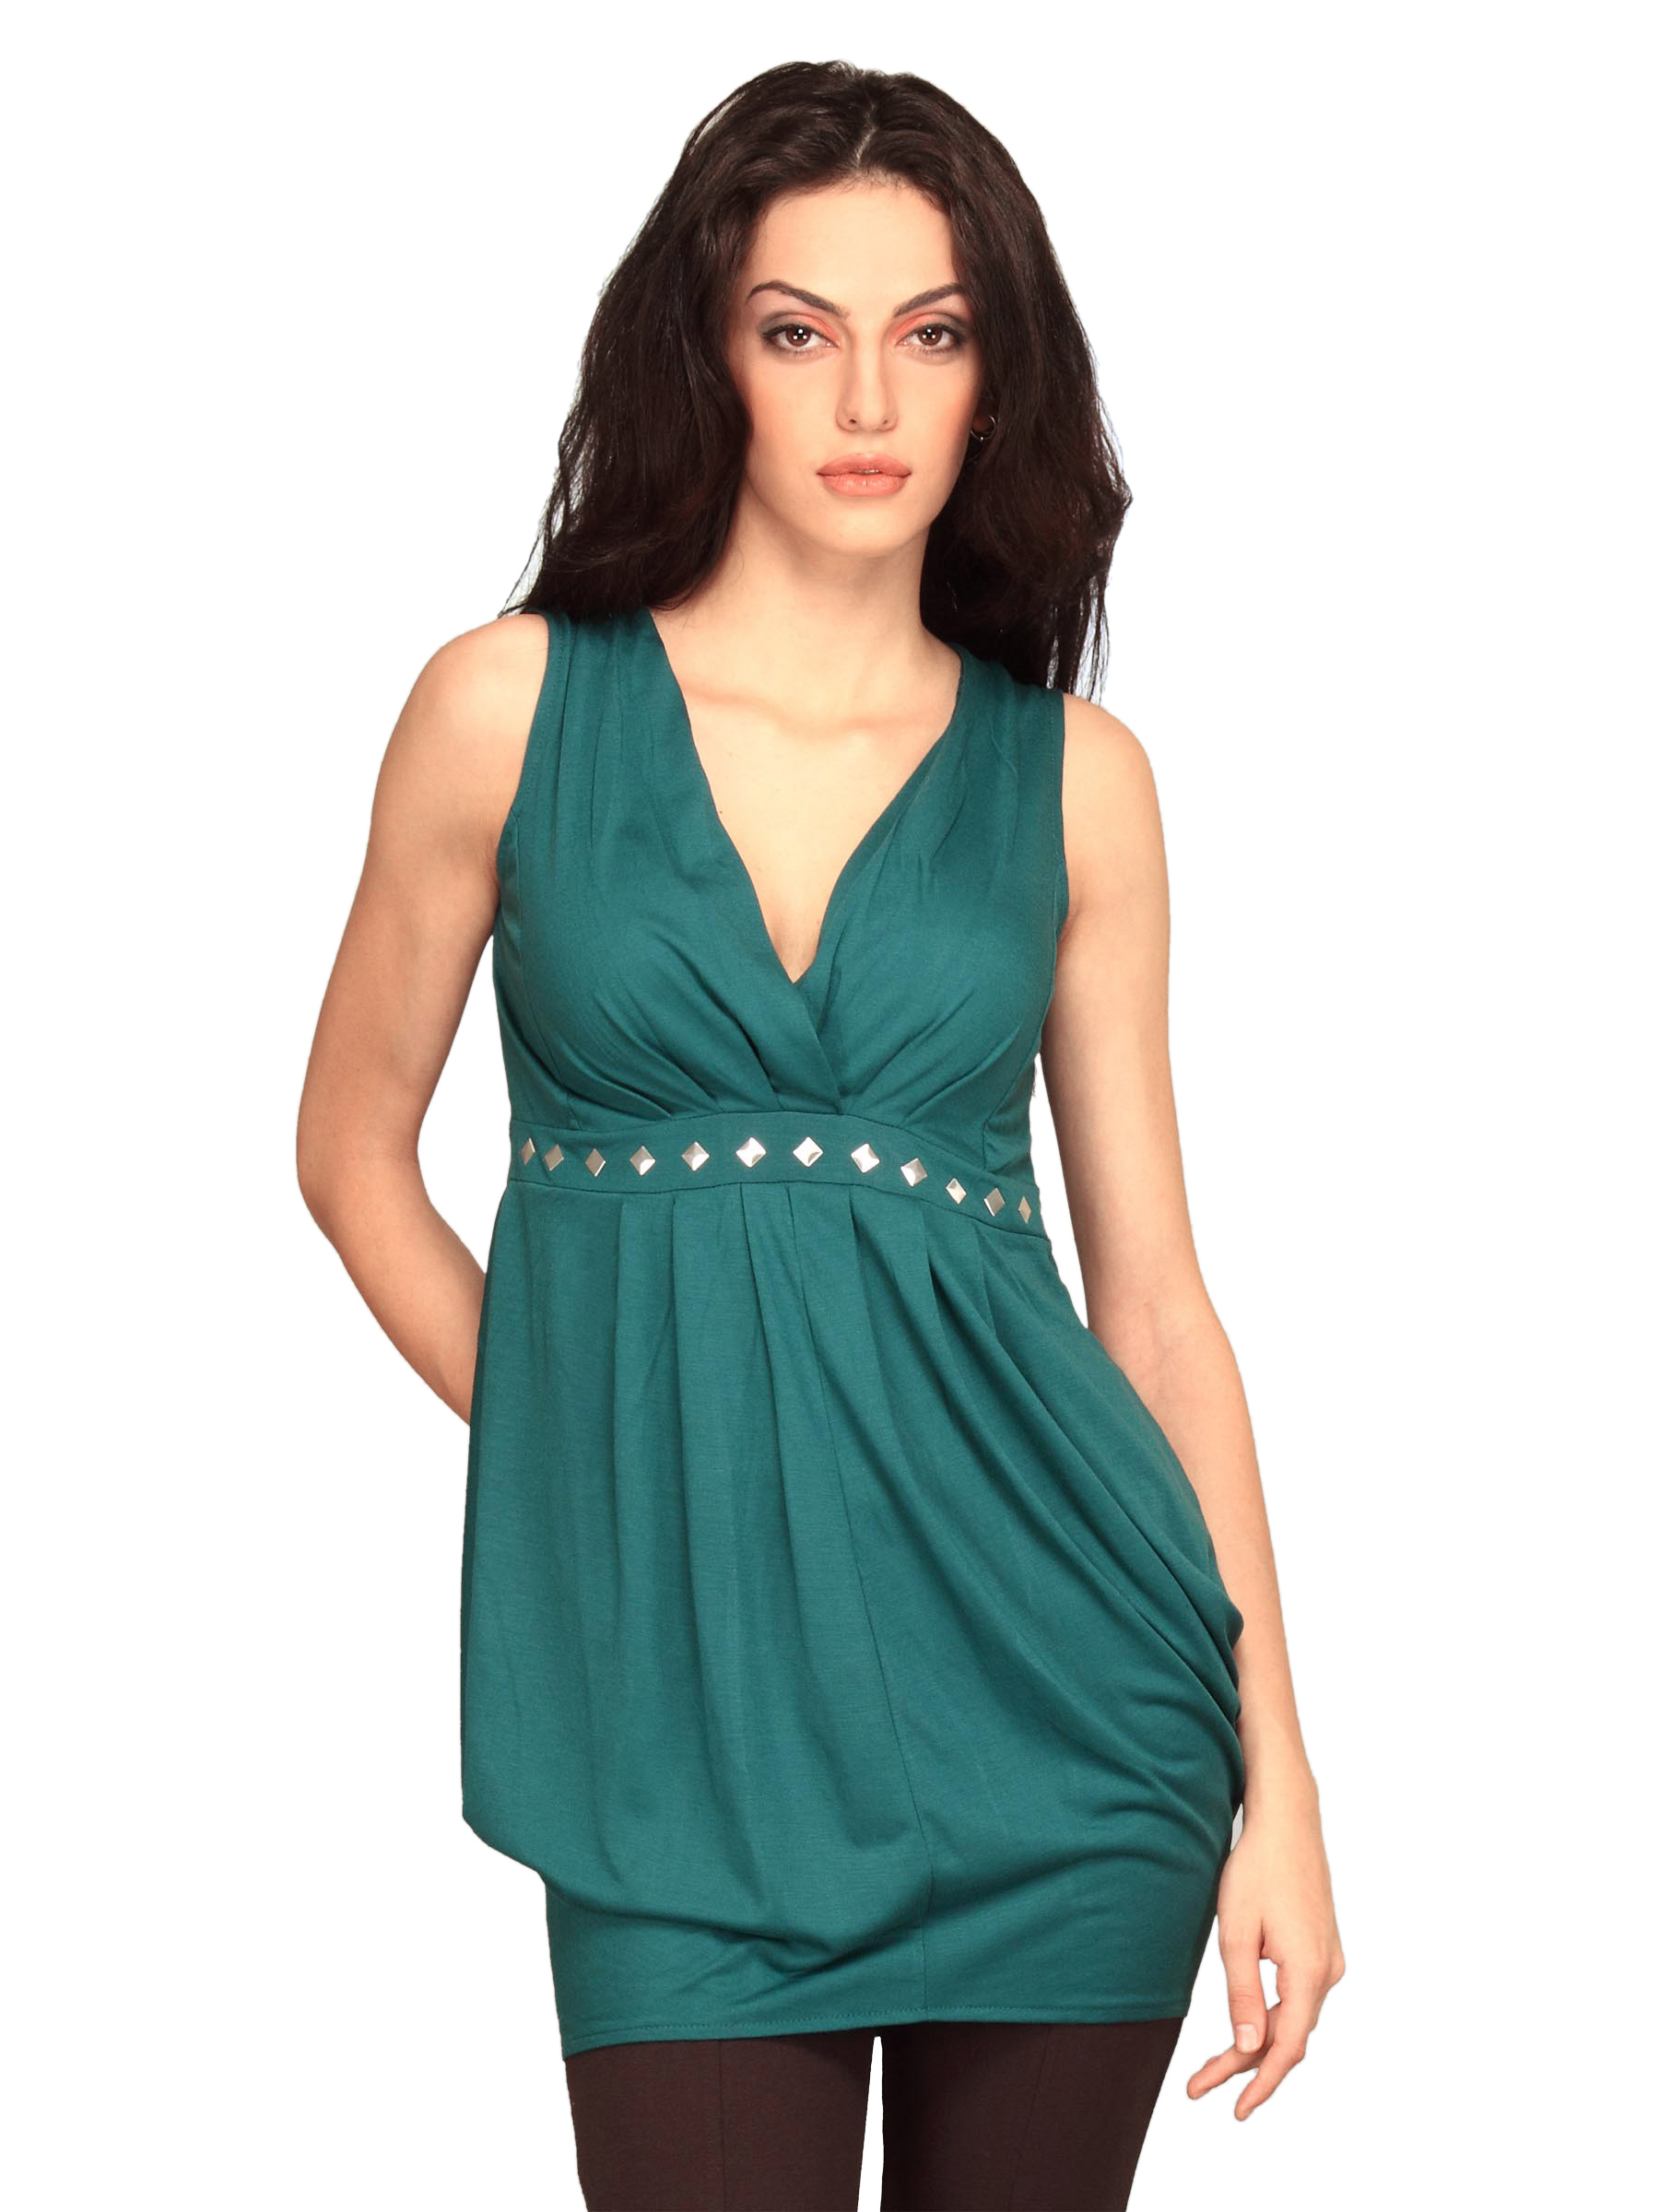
Jealous 21 Women Blue V Neck Party Top
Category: Apparel / Topwear / Tops
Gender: Women
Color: Blue
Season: Summer 2011
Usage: Casual